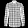
Label: Shirt